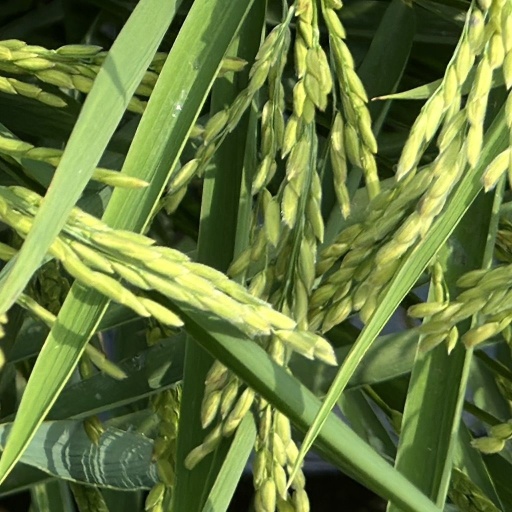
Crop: rice